Saint John, U.S. Virgin Islands

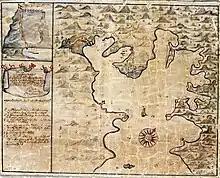
Coral Bay, Saint John; map from 1720

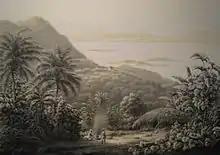
Lithograph of Saint John, 1850

Saint John is one of the Virgin Islands in the Caribbean Sea and a constituent district of the United States Virgin Islands (USVI), an unincorporated territory of the United States.